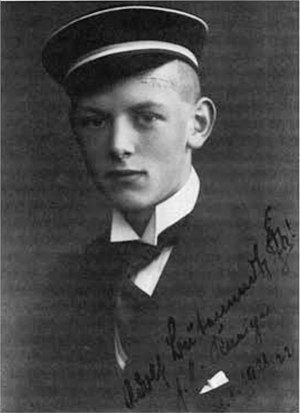
Adolf Butenandt
Adolf Butenandt (1921)
Adolf Friedrich Johann Butenandt var en tysk biokemiker. Sammen med Leopold Ružička modtog han i 1939 Nobelprisen i kemi for deres "arbejde med kønshormoner". Han afviste i første omgang prisen i overensstemmelse med sin regerings politik, men accepterede den i 1949 efter anden verdenskrig.